Chew toy

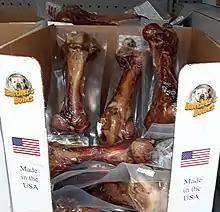
Dog chew toys made in the USA

A chew toy is an object designed to be chewed on by animals for stimulation and relief from boredom or discomfort. Chew toys can help relieve pain associated with teething, which is especially true for younger animals, such as puppies. There are several types of chew toys made from different materials, including rawhide, wood, paper, and mineral. Chew toys are commonly associated with dogs, but have also been effective with birds, rodents, and rabbits. Some parents give human infants a similar toy called a teether to help soothe inflamed gums during teething.